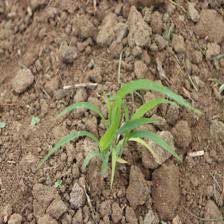
Label: Sorghum